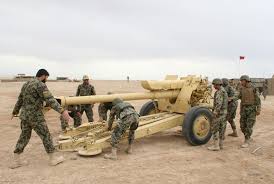
Label: Self Propelled Artillery